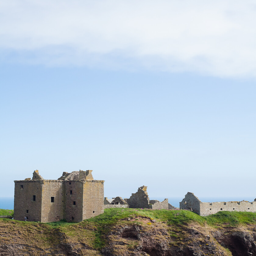
beaches & castles - a different side